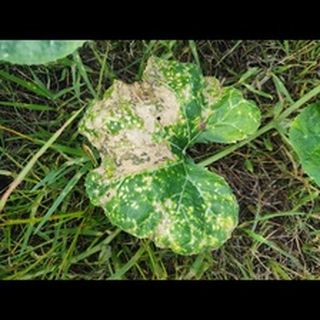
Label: pumpkin_powdery_mildew